Lattice tower

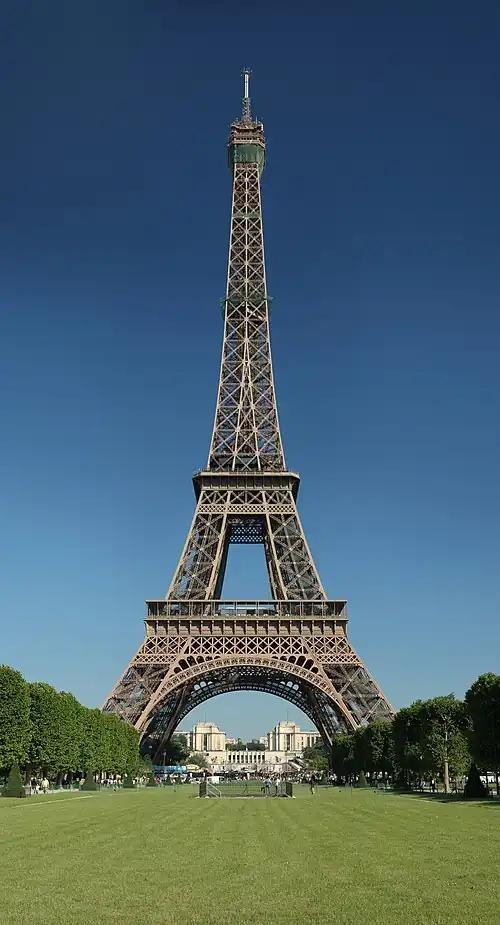
The Eiffel Tower, measuring from base to tip, is perhaps the most famous example of a lattice tower. It was built in 1889, and was the tallest man-made structure in the world until 1930.

A lattice tower or truss tower is a freestanding vertical framework tower. This construction is widely used in transmission towers carrying high-voltage electric power lines, in radio masts and towers (a self-radiating tower or as a support for aerials) and in observation towers. Its advantage is good shear strength at a much lower weight than a tower of solid construction would have as well as lower wind resistance.